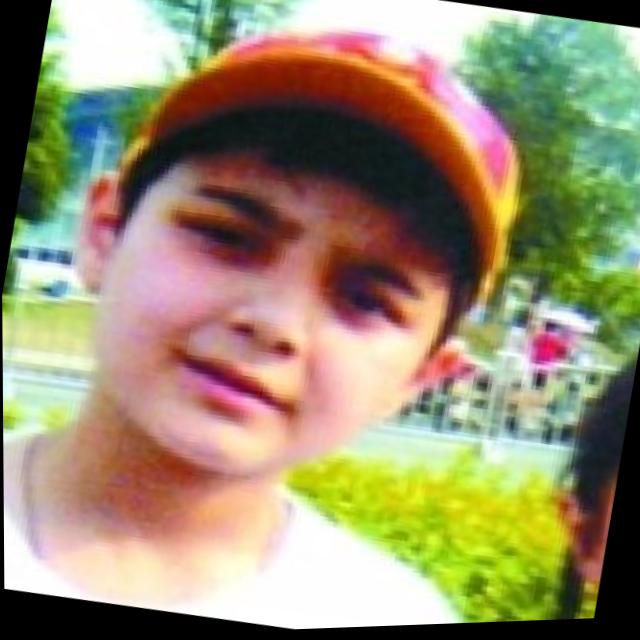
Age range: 0-12